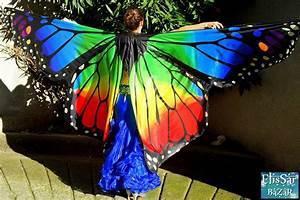
butterfly